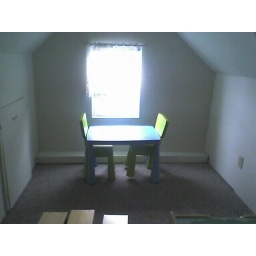
Table and chairs for the girls in the new attic.